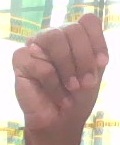
ASL sign: M